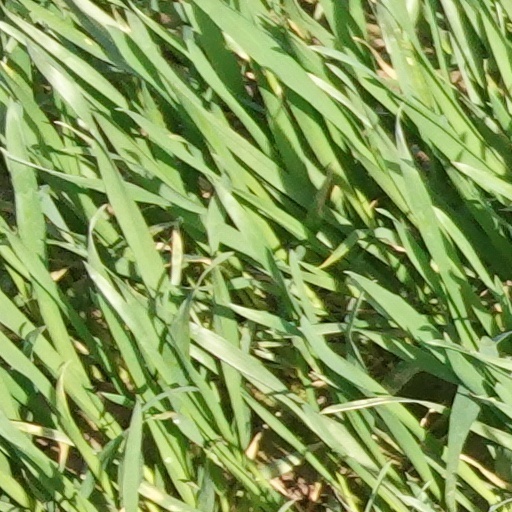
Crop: wheat